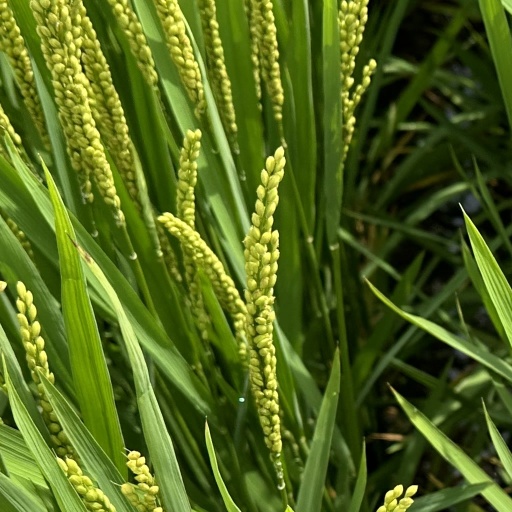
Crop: rice